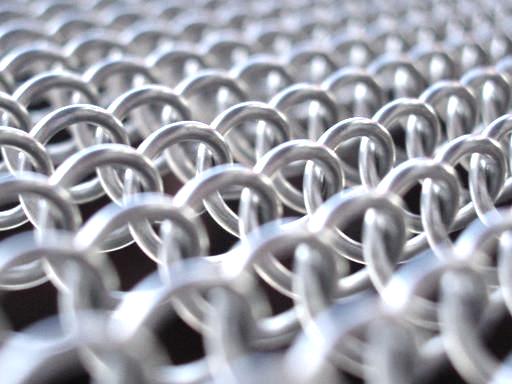
Material: metal